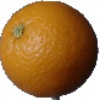
Label: Orange 1